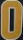
Number: 0